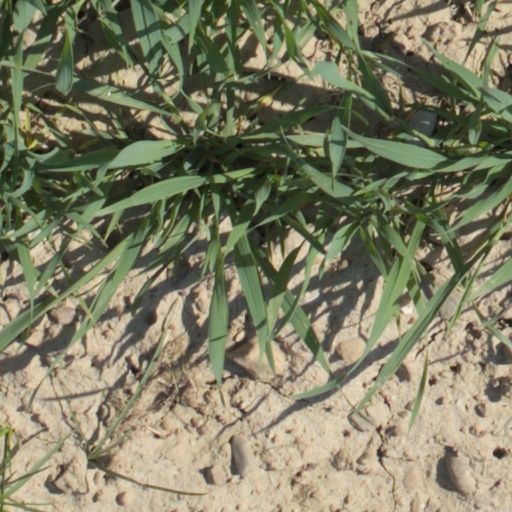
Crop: wheat